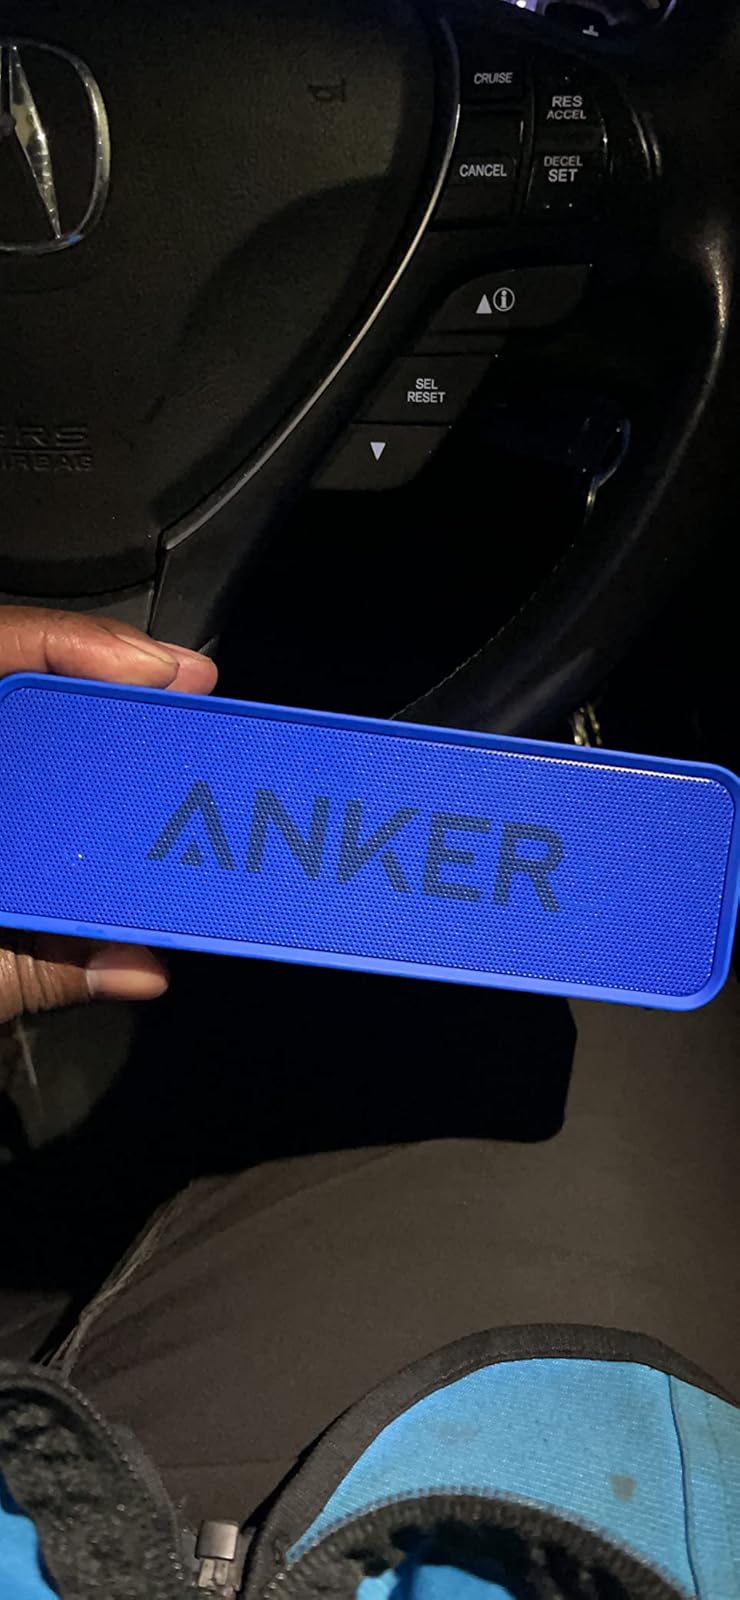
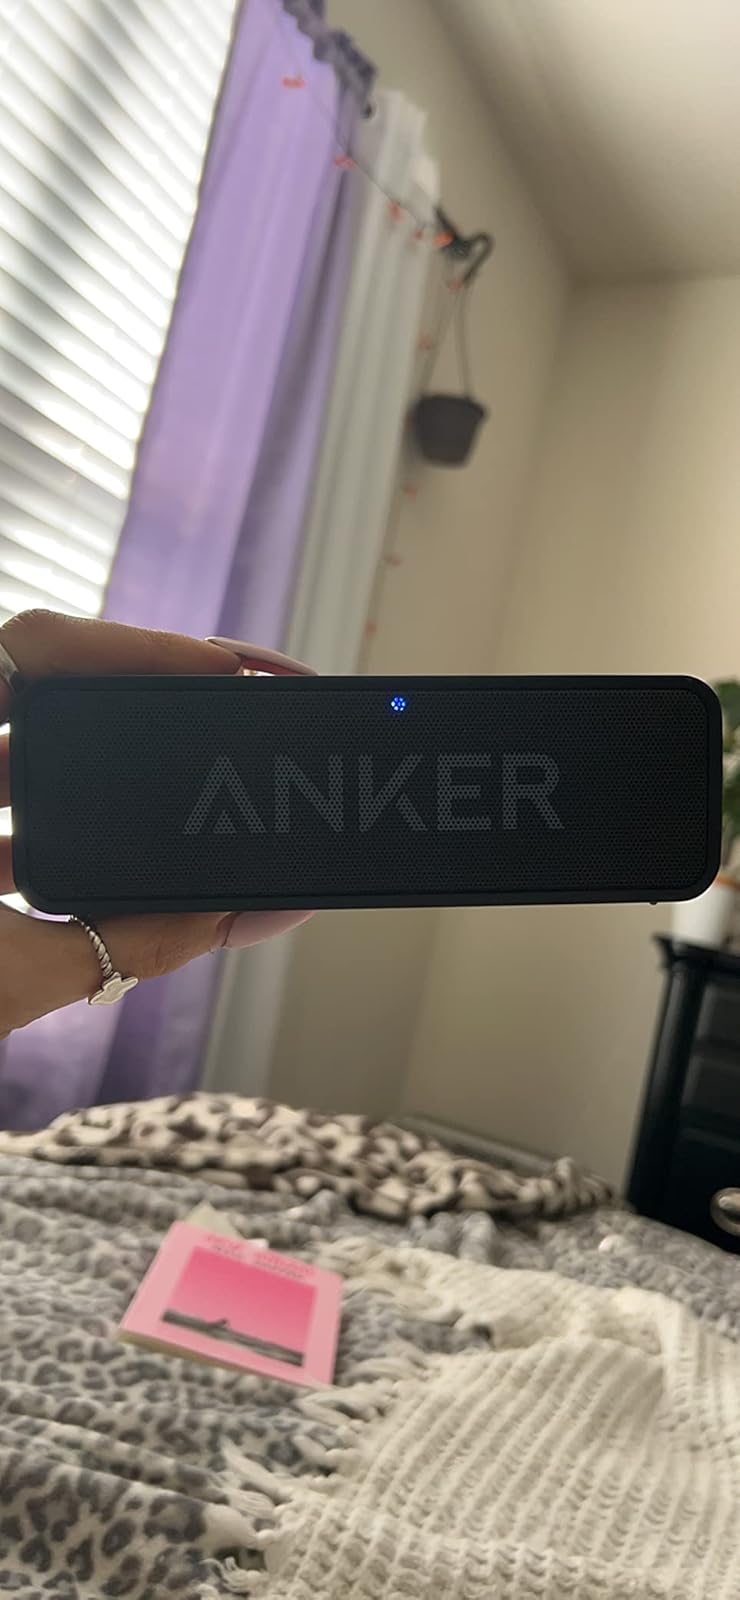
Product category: speaker
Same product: no